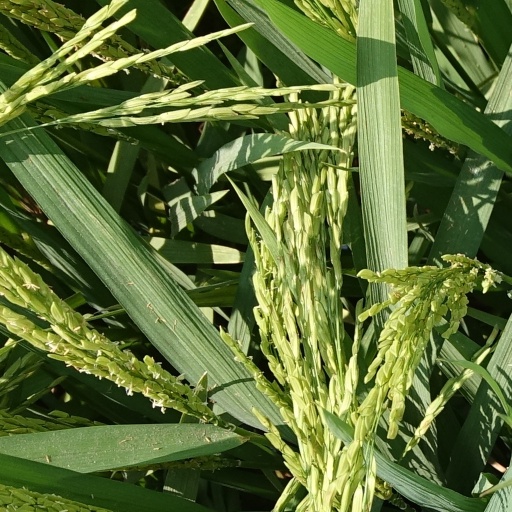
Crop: rice